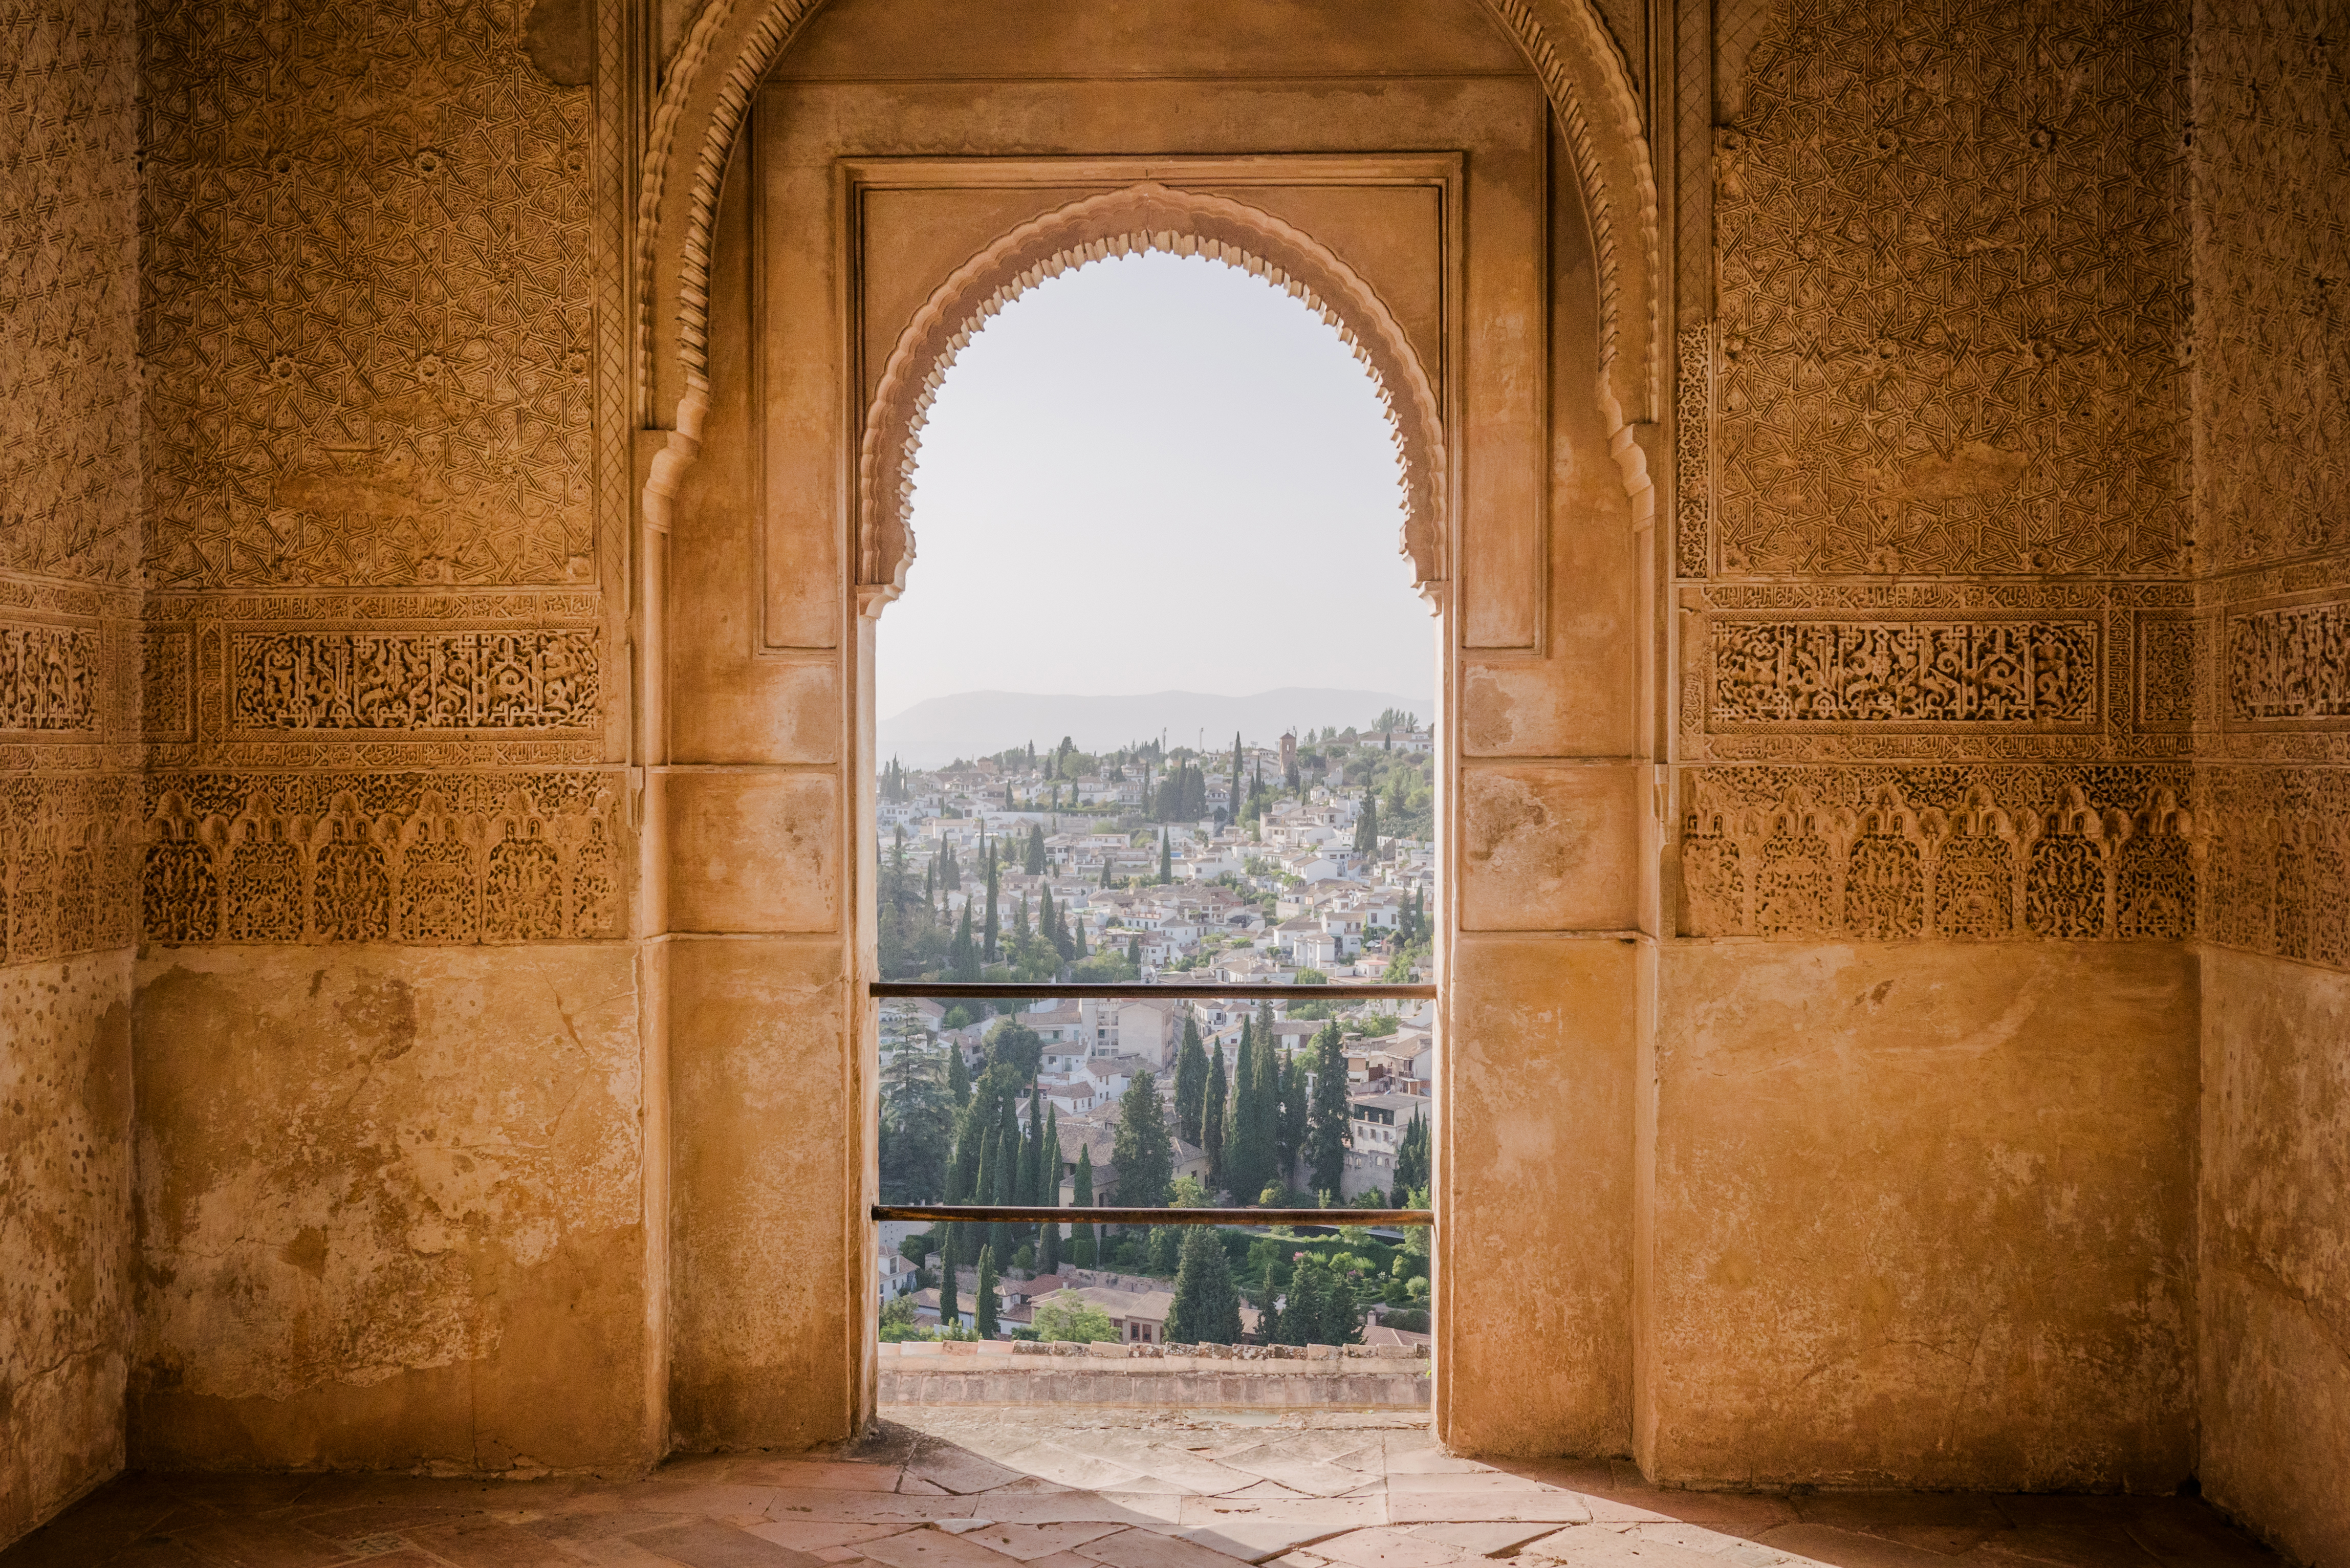
architecture, view, building, wall, stone, travel, arch, column, ancient, door, gothic, interior design, art, temple, ruins, monastery, history, traditional, crypt, stone carving, view point, ancient history, concrete surface, alhamba